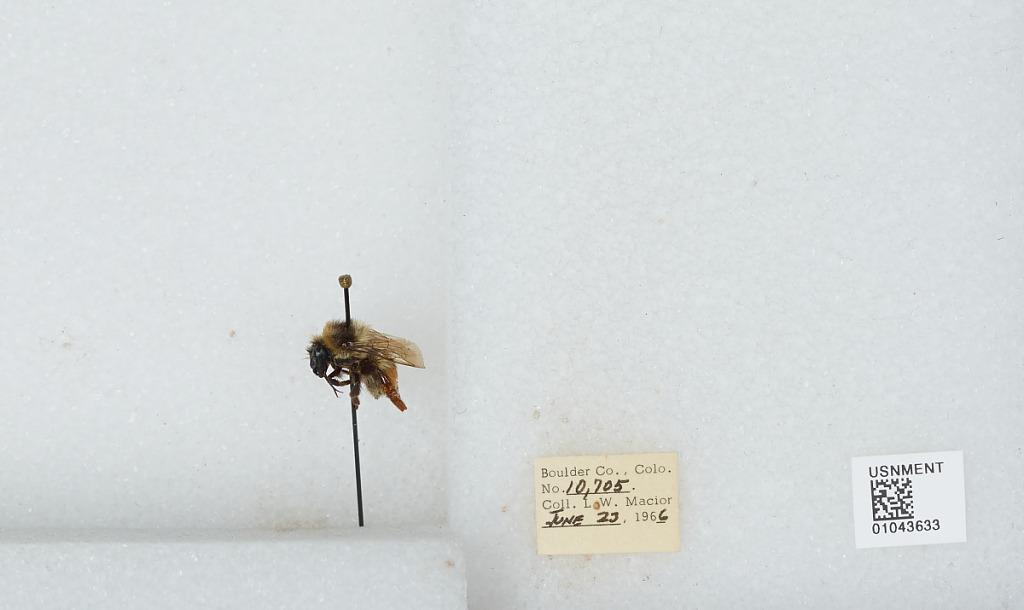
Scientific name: Bombus (Pyrobombus) bifarius Cresson
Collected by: L. Macior
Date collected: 1966-6-23
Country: United States
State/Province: Colorado
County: Boulder
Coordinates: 40.09, -105.36